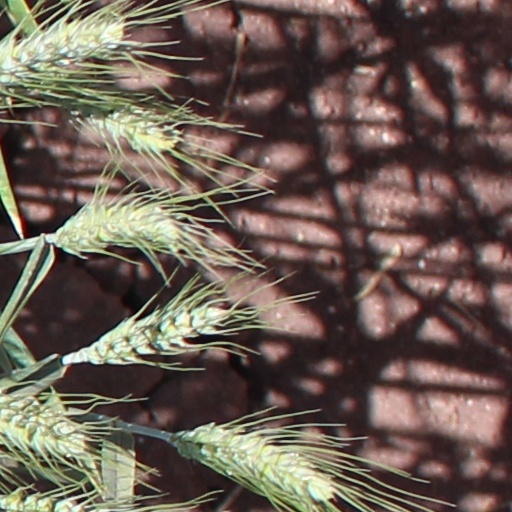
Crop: wheat